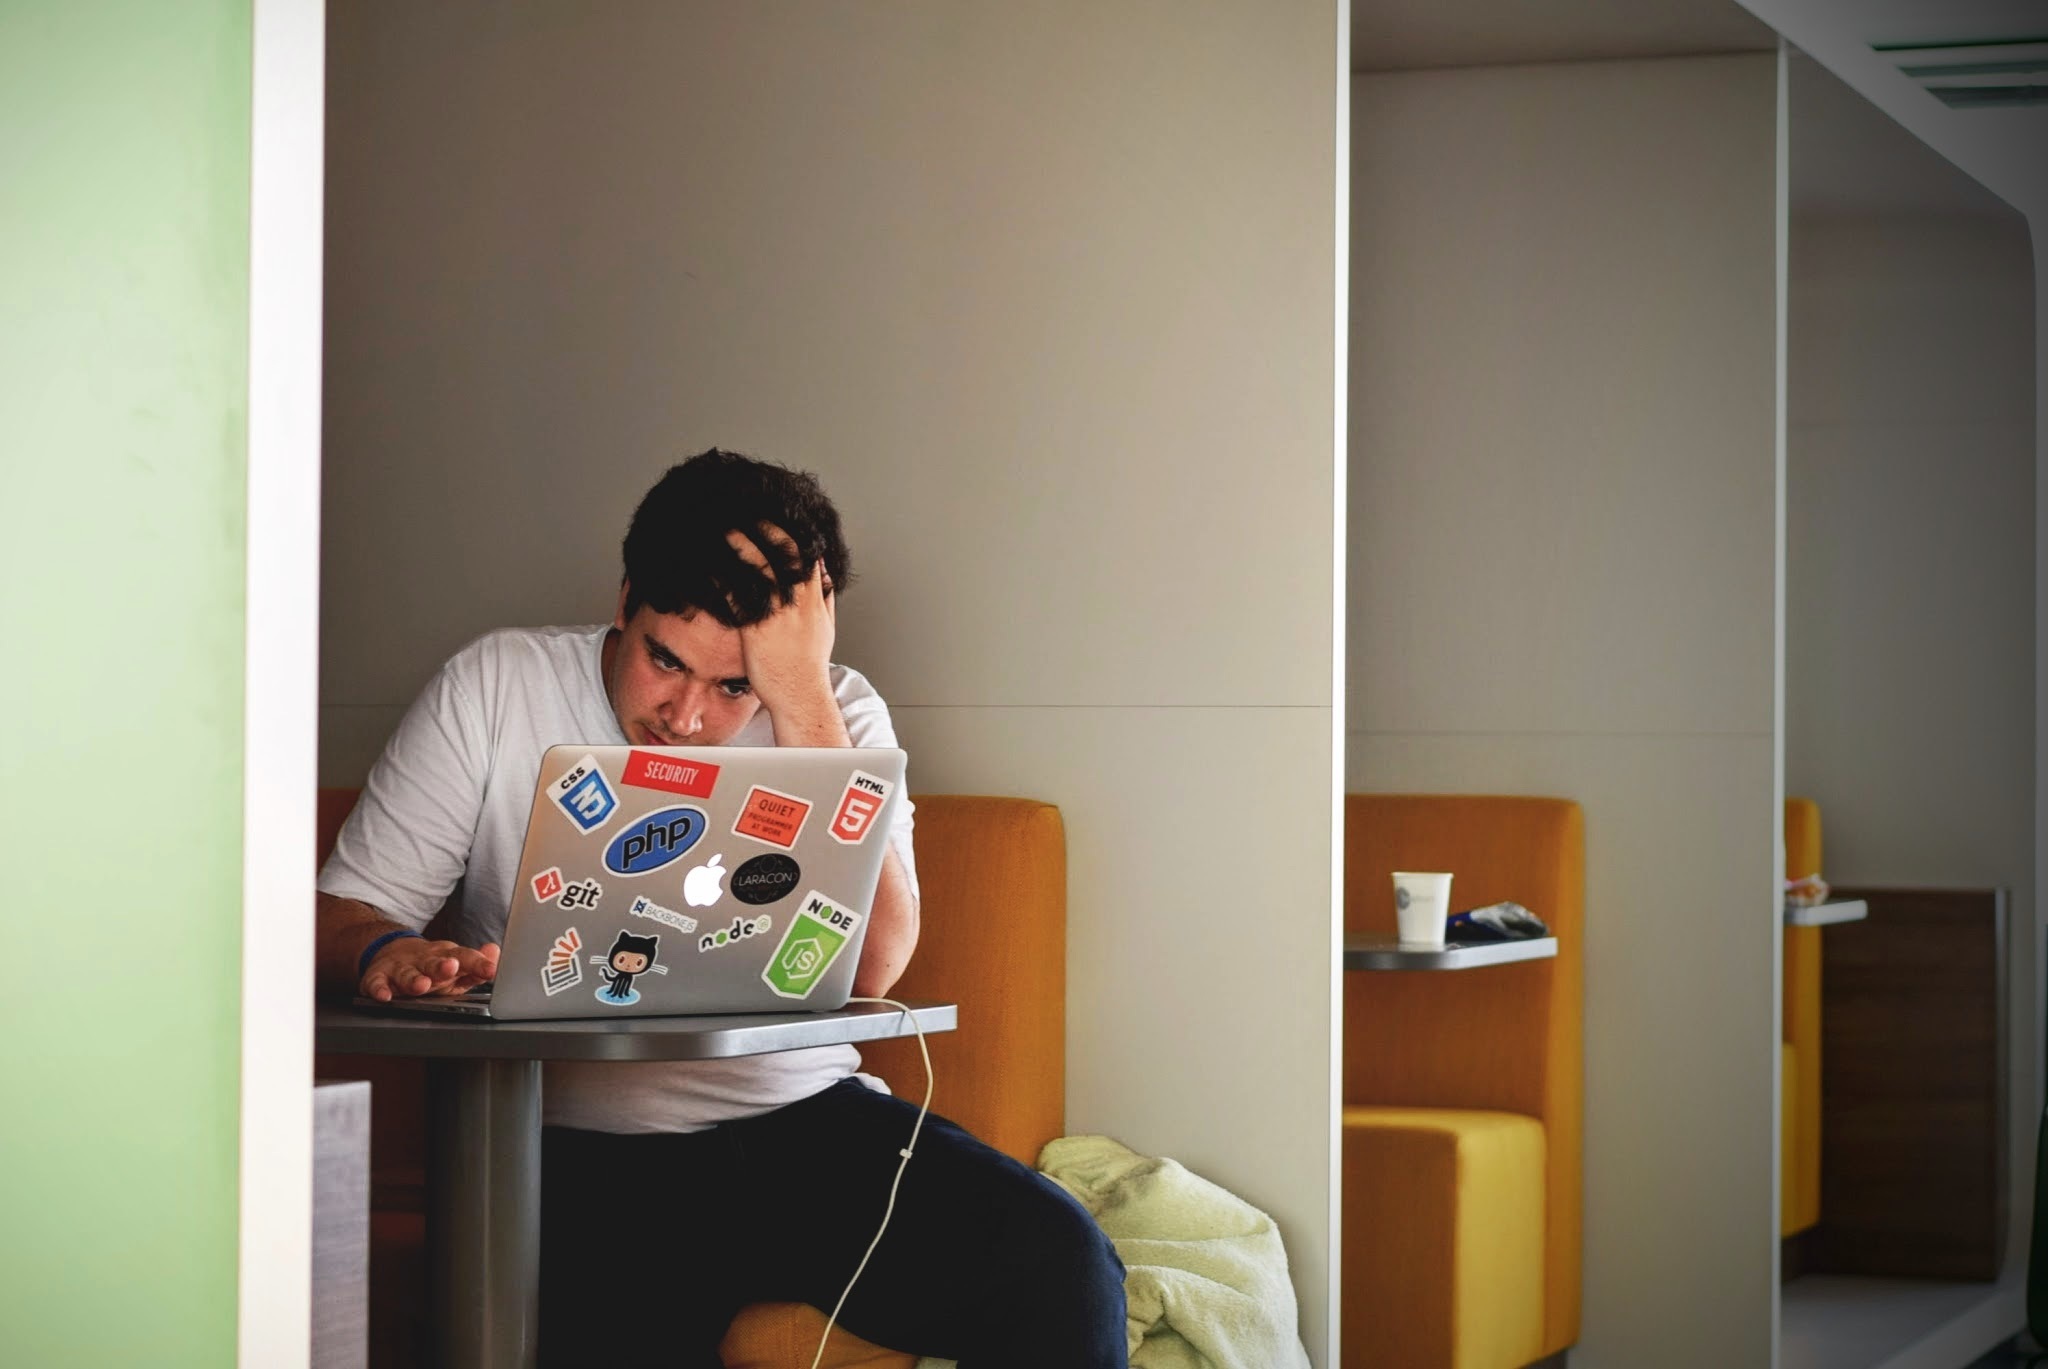
laptop, man, table, cafe, boy, home, alone, furniture, room, interior design, expression, emotions, booth, frustration, frustrated, yound